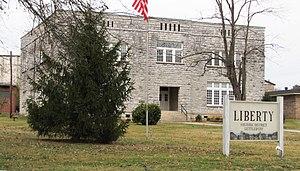
Liberty est une municipalité américaine située dans le comté de DeKalb au Tennessee.